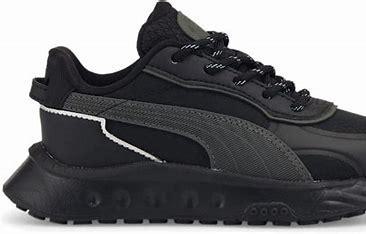
Brand: Puma
Model: Wild Rider